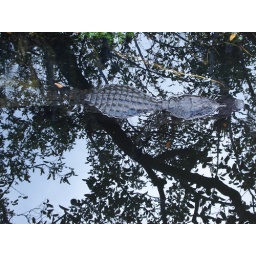
I liked the reflection of the tree and sky above on the still alligator.